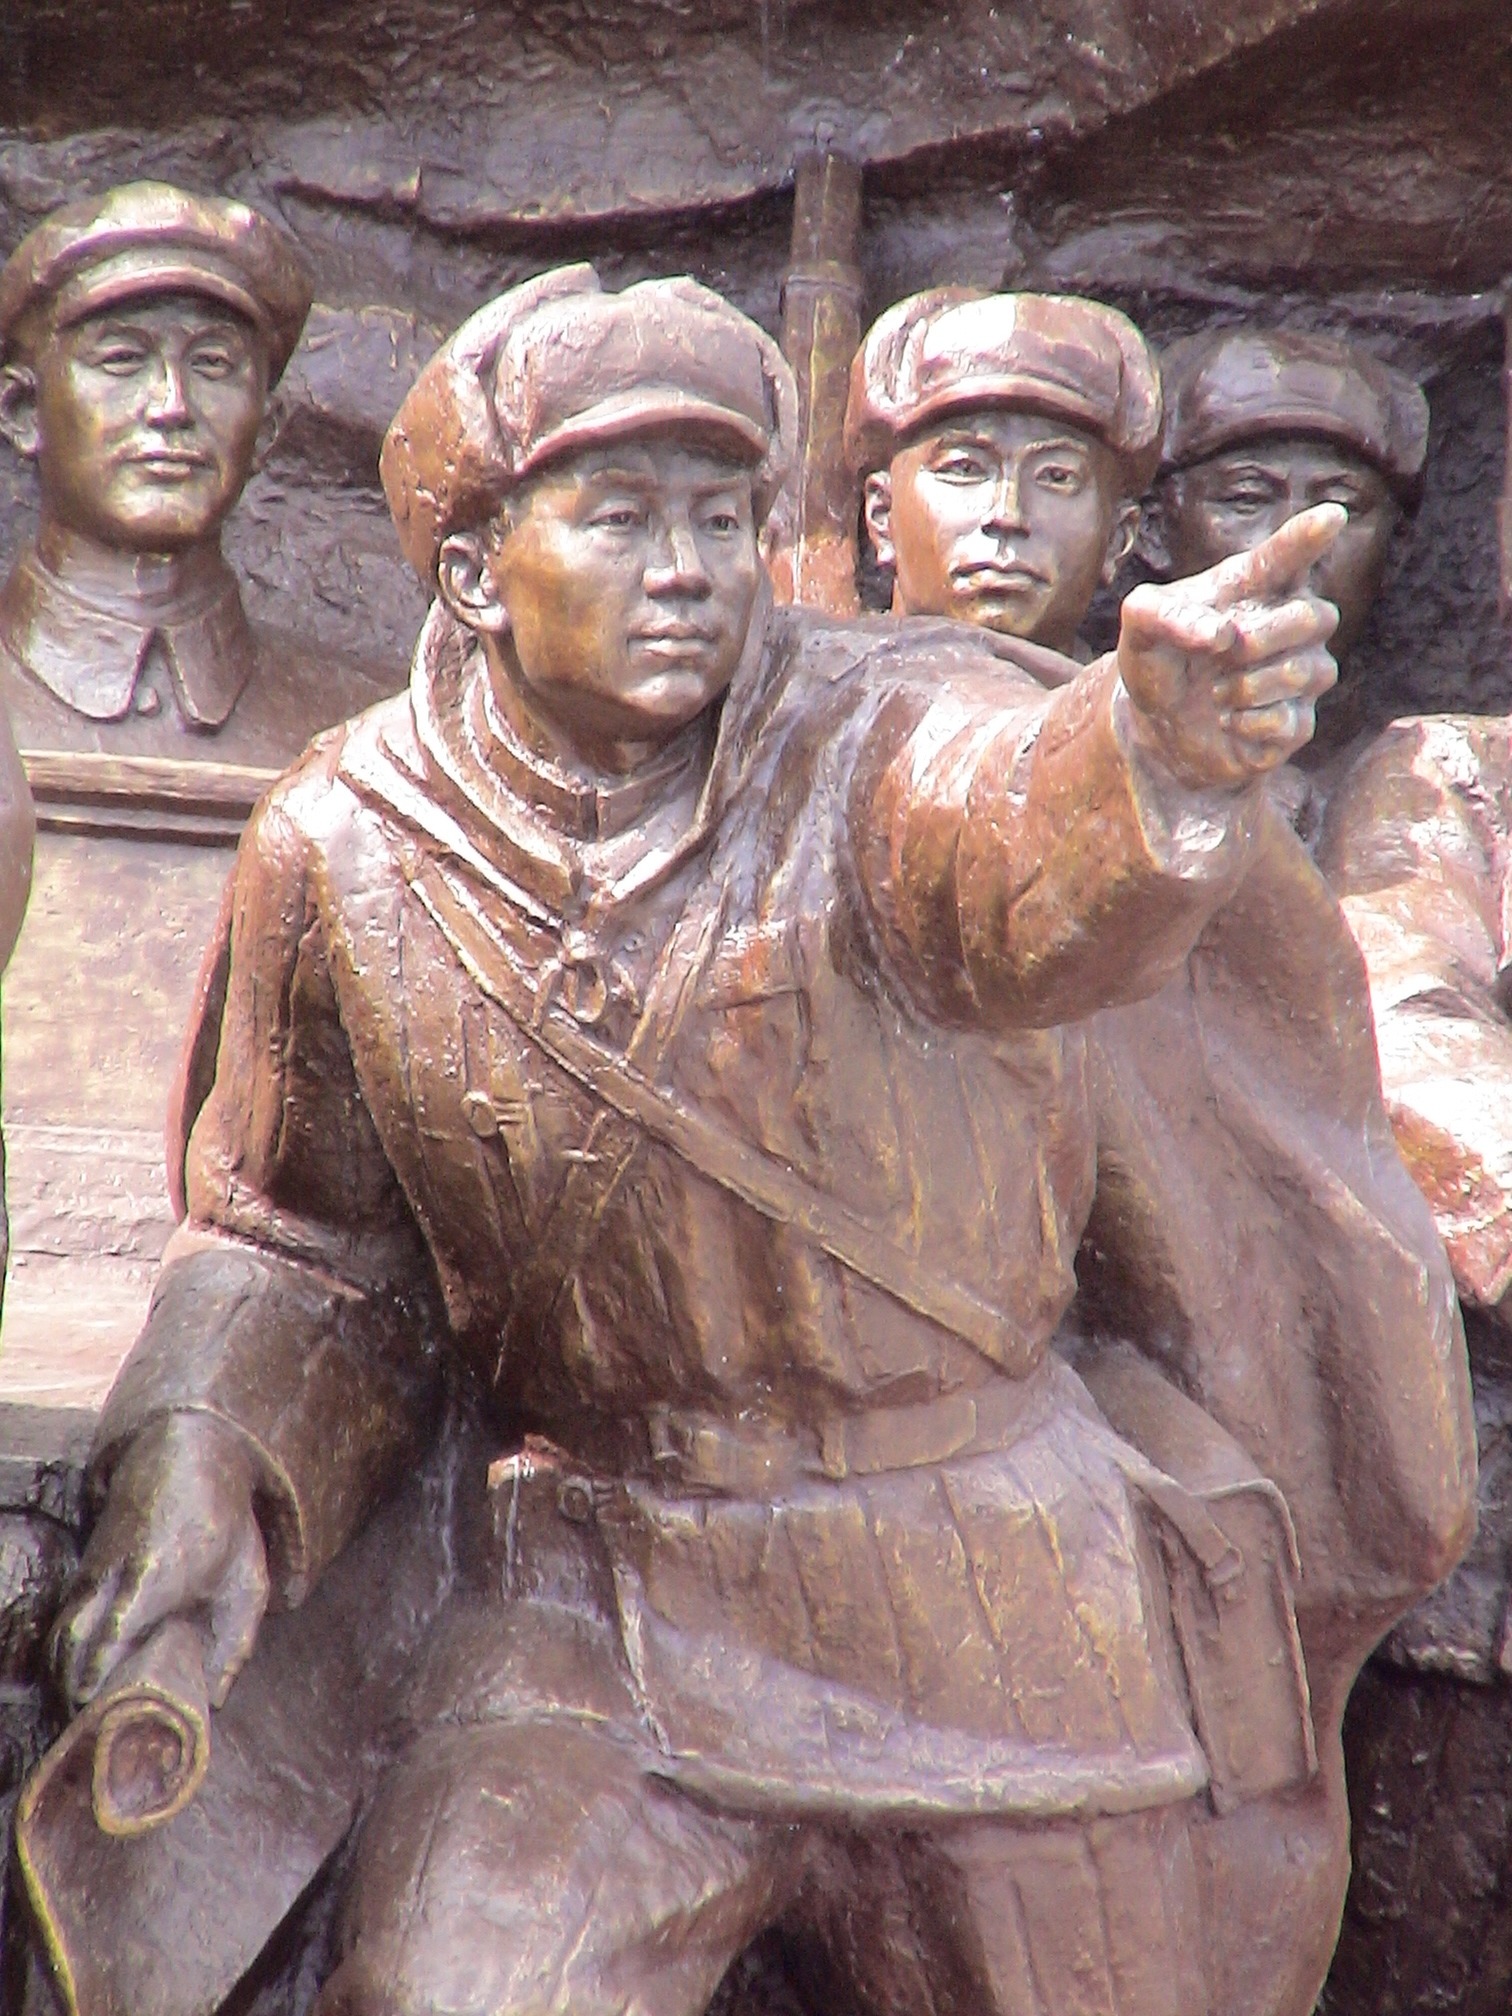
man, monument, statue, human, sculpture, art, temple, cast iron, carving, figures, china, leader, heroic, dandong, ancient history, bridge of friendship, input sculptures